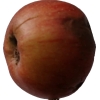
Label: Apple 17